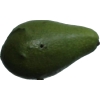
Label: green_avocado